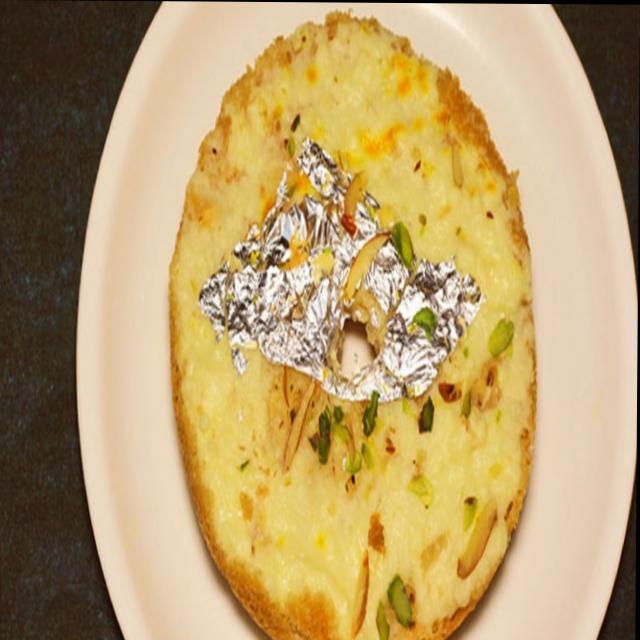
Dish: ghevar